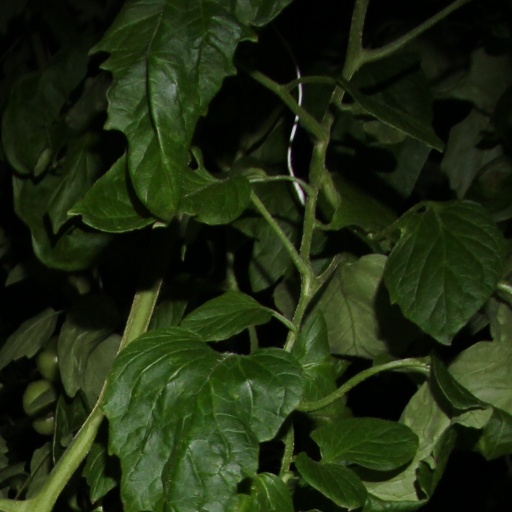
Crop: tomato